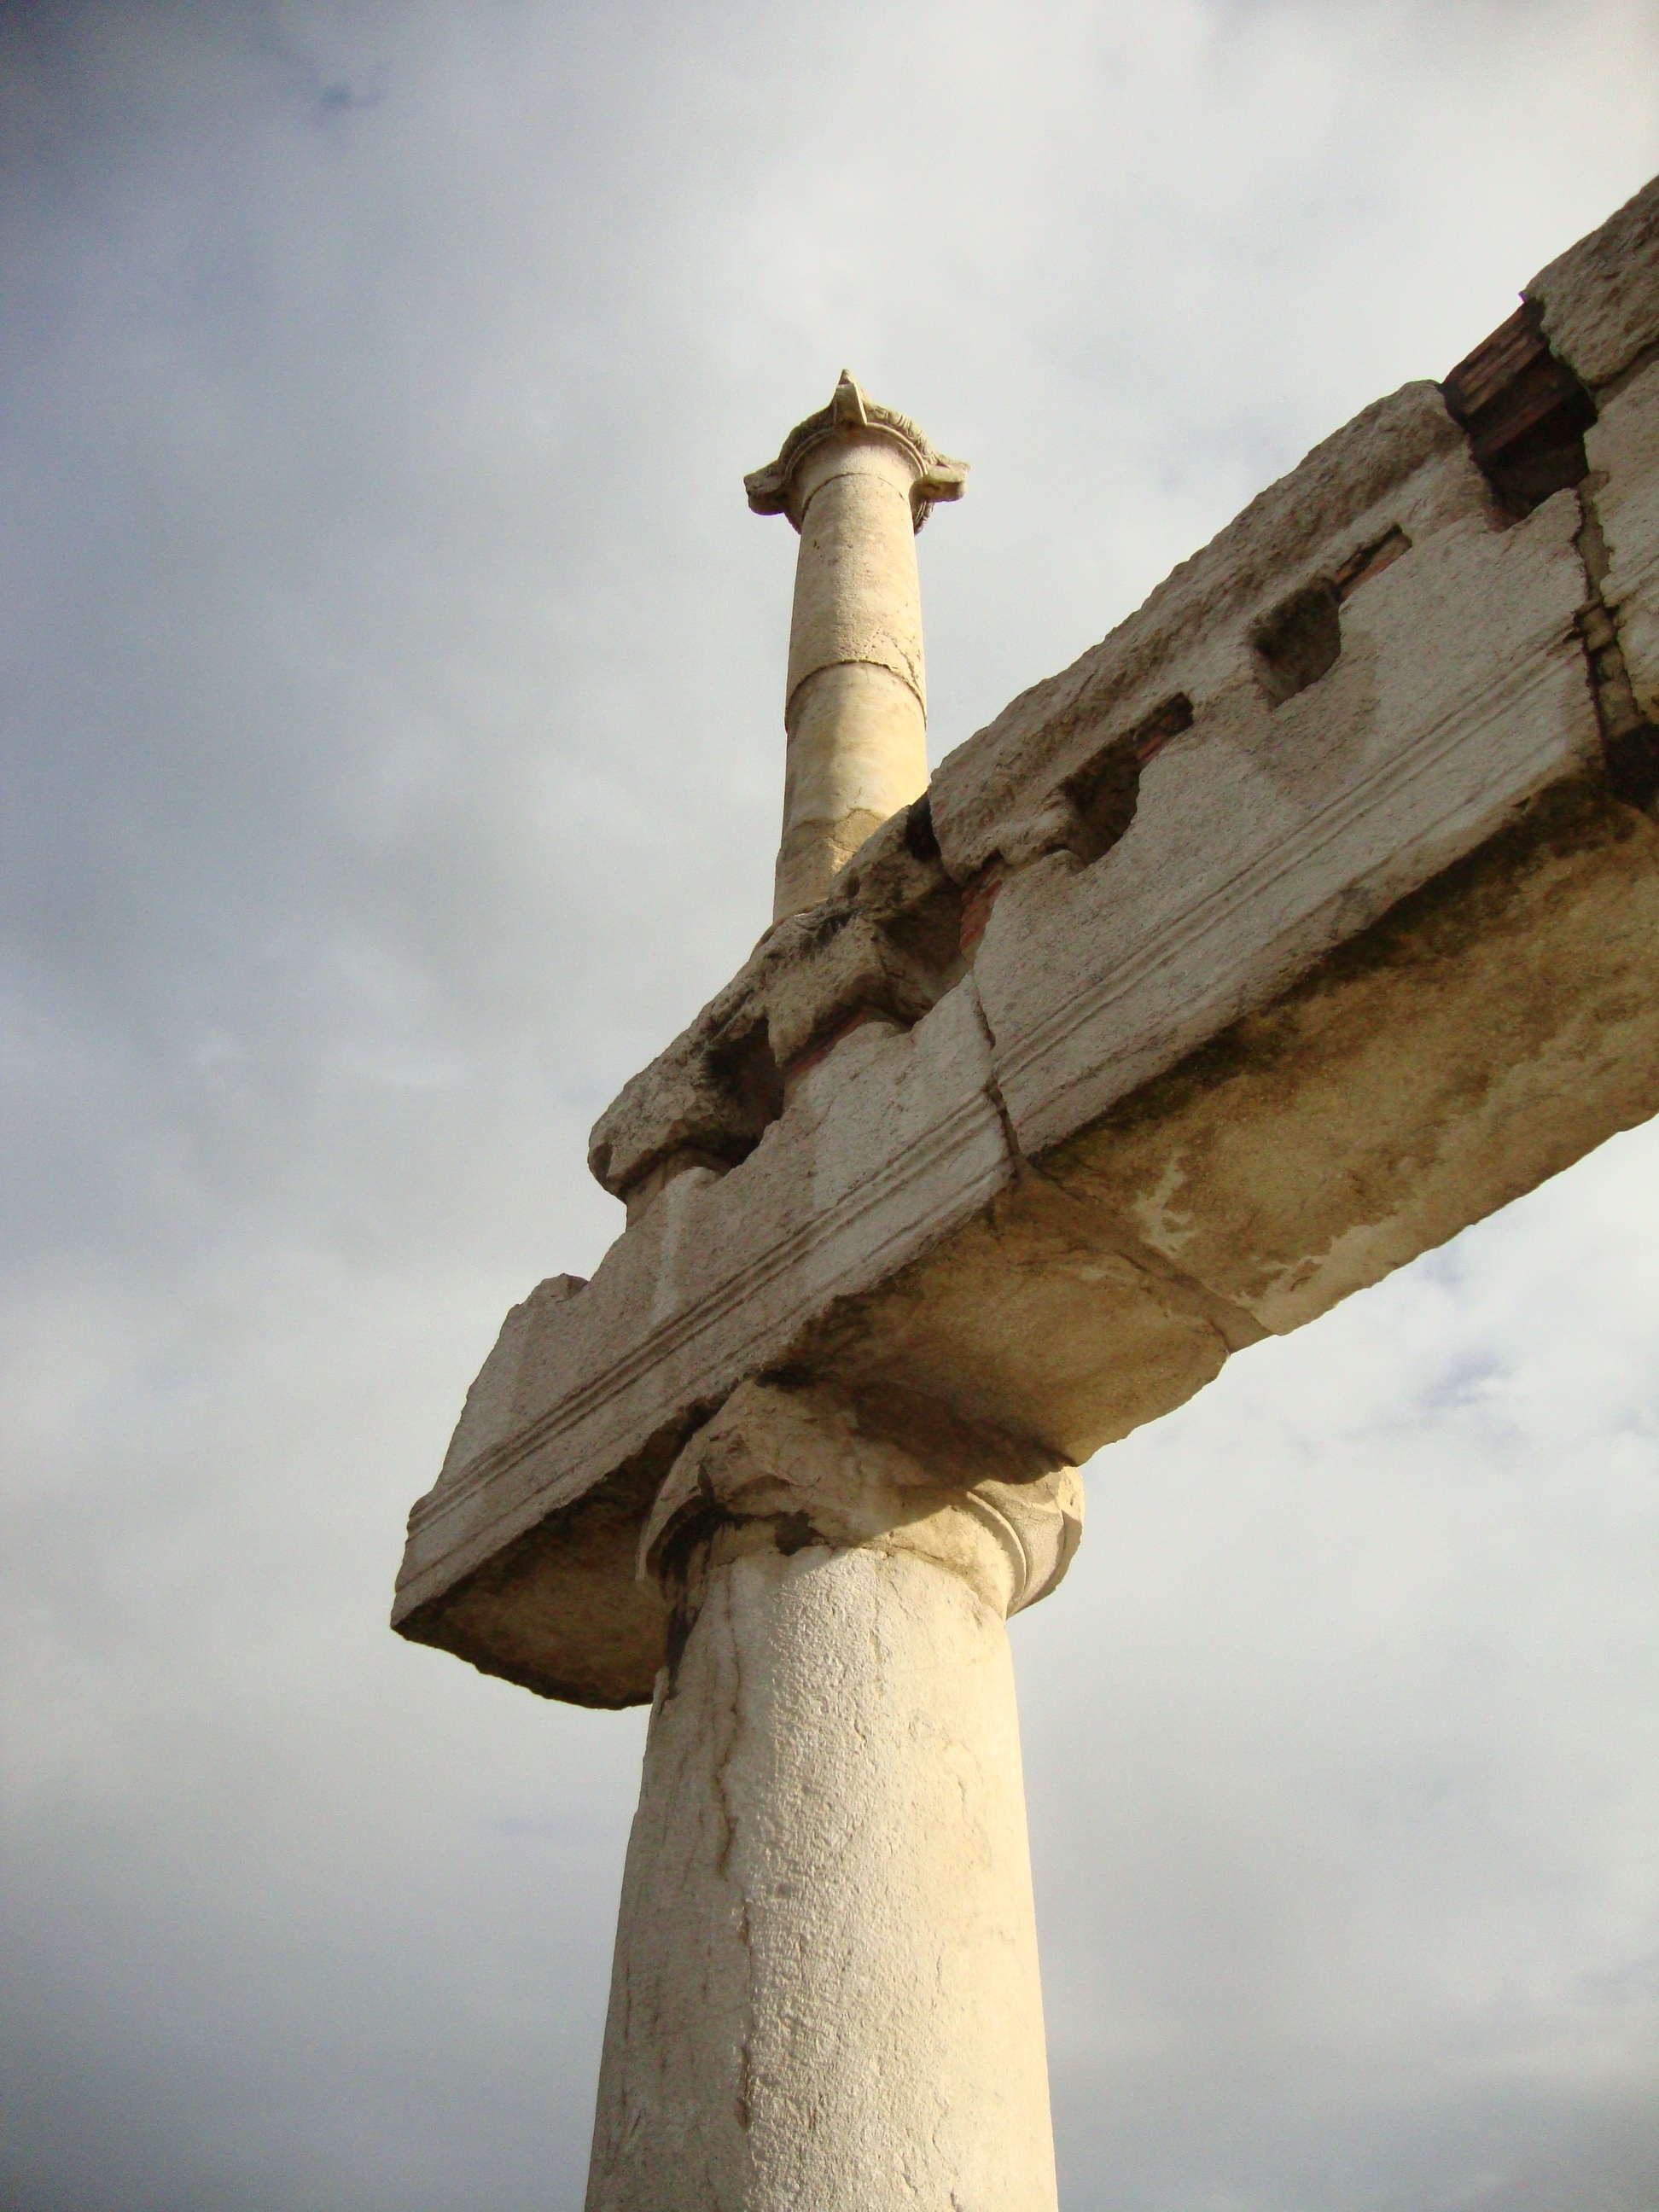
architecture, sky, wood, monument, statue, column, tower, italy, tourism, sculpture, art, temple, ancient history, classicism, pompeia